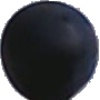
Label: Grape Blue 1